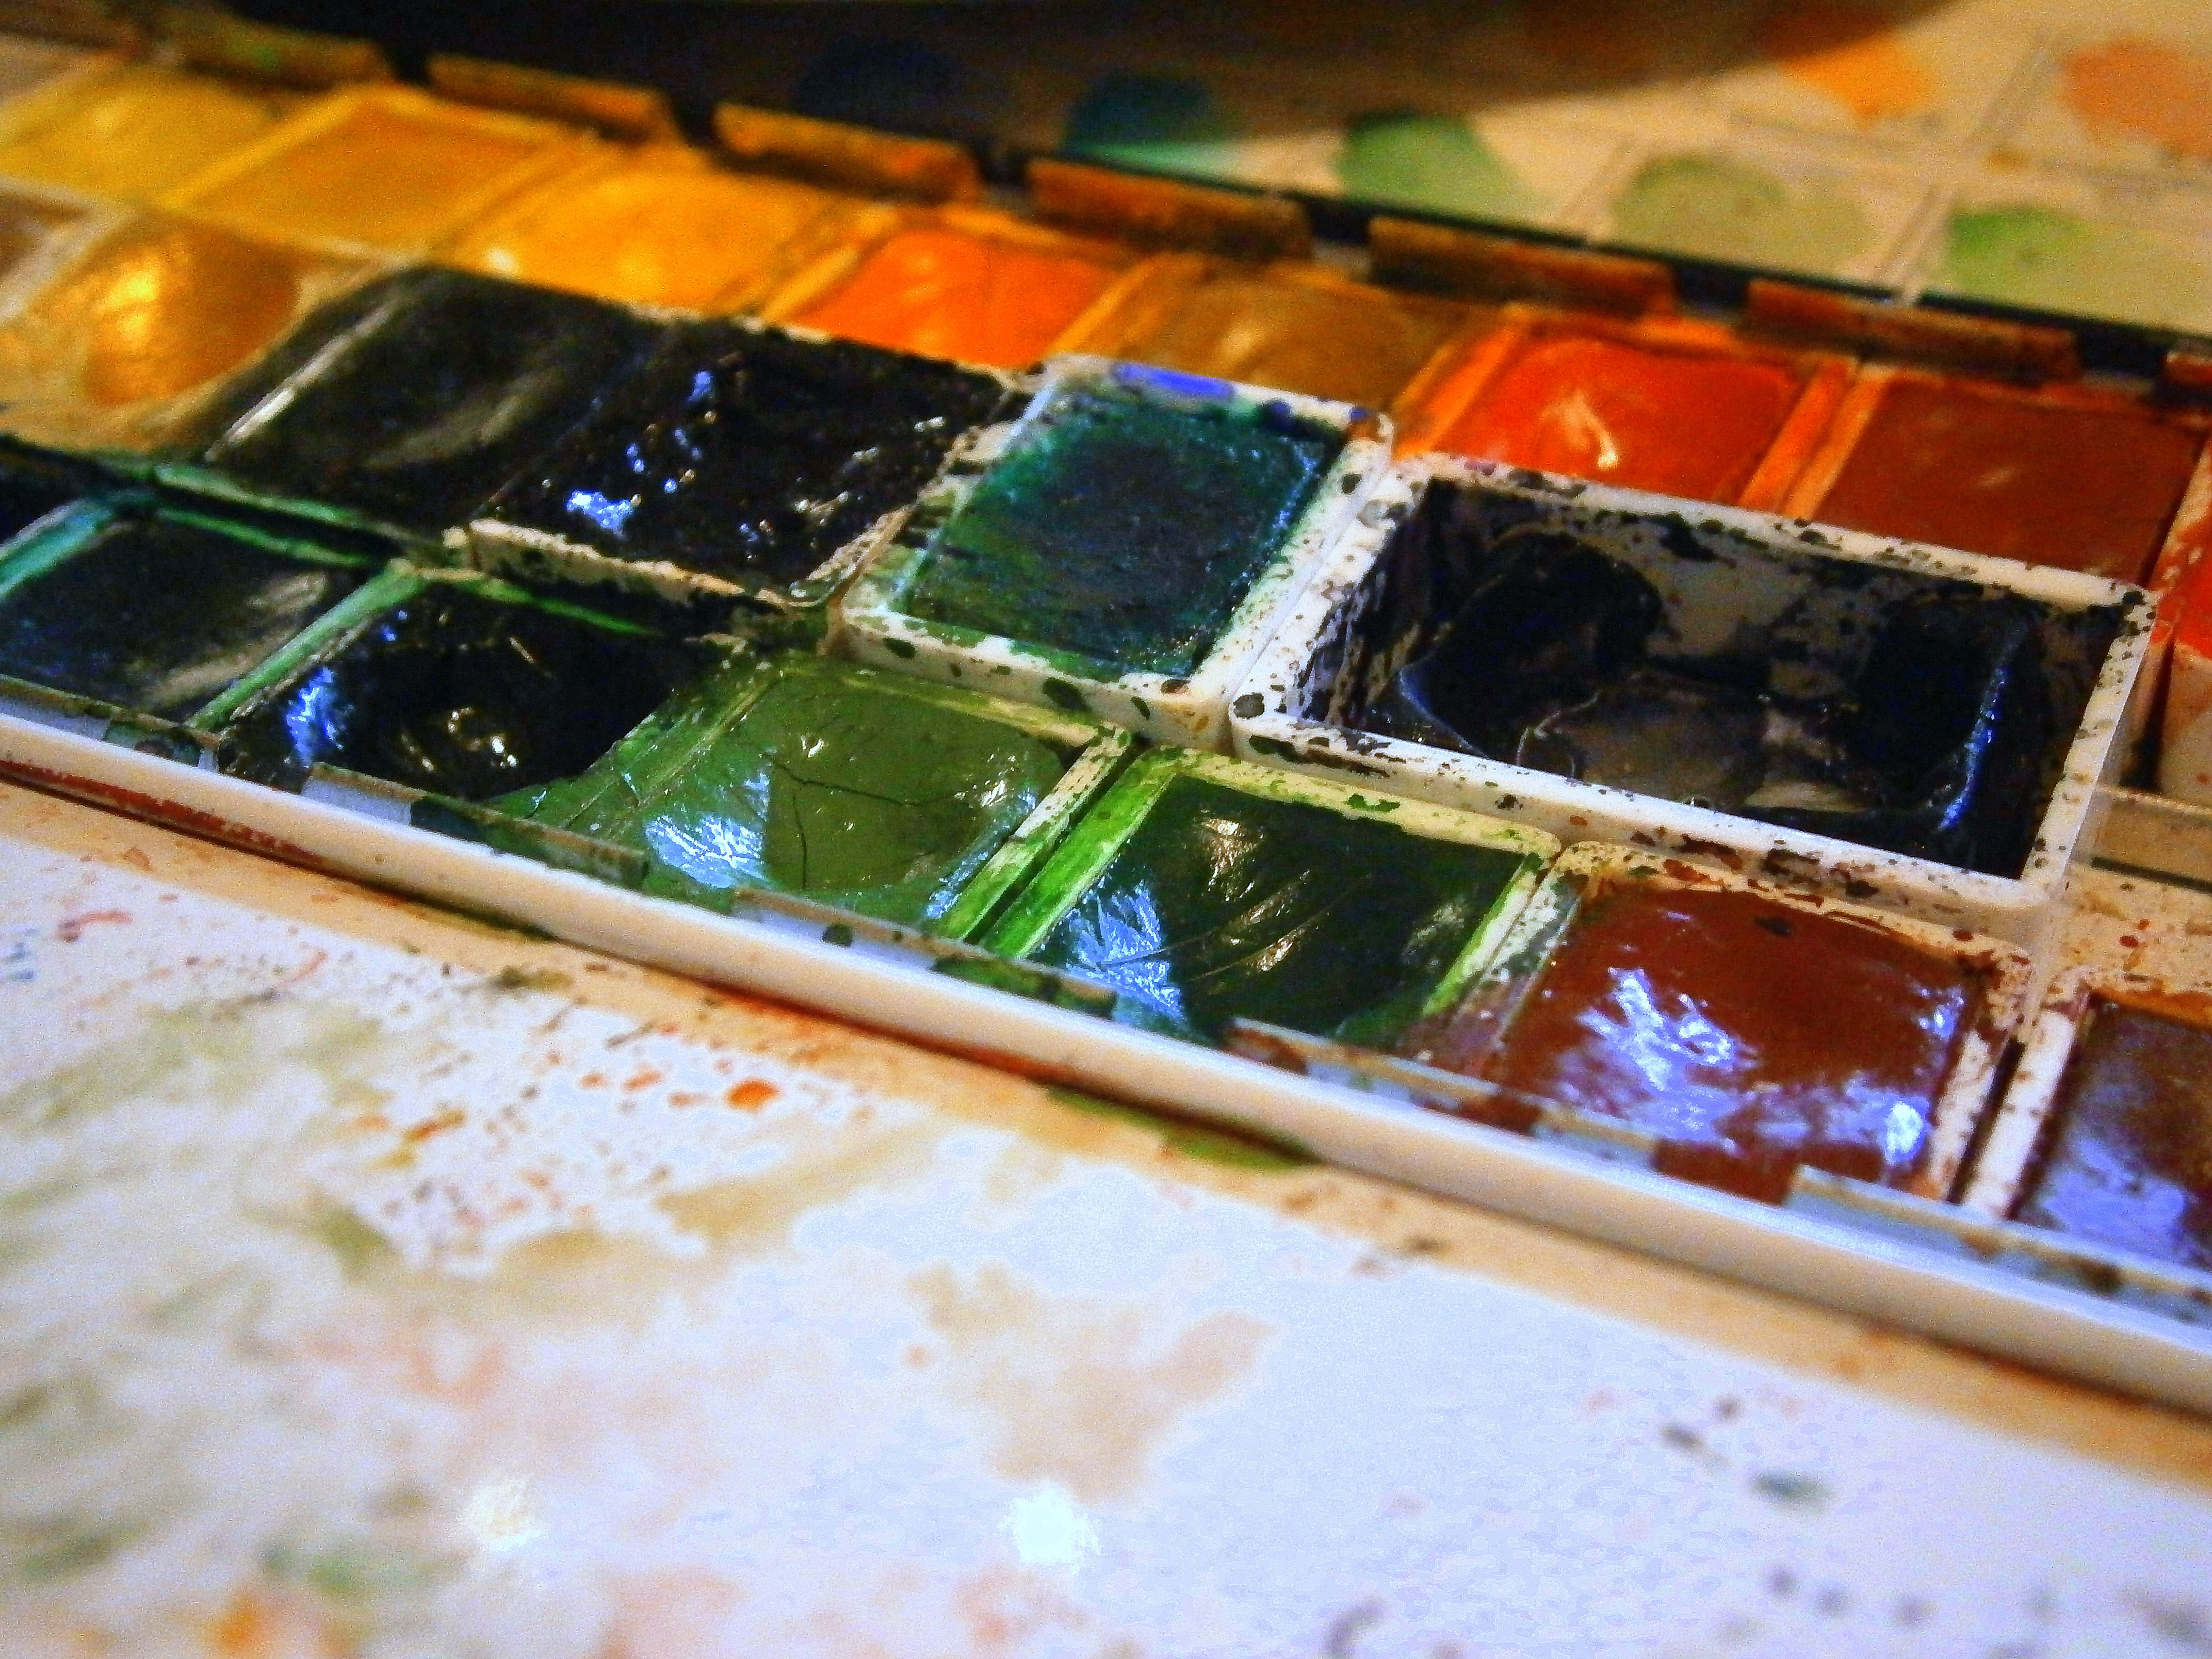
window, glass, food, color, paint, close, material, painting, art, draw, watercolour, malkasten, paint boxes, watercolor box